Monitor, Oregon

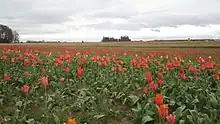
Tulips at the annual Wooden Shoe Tulip Festival, held at the Wooden Shoe Tulip Farm in Monitor, Oregon

"Oregon Geographic Names" (OGN) states that a local story about the possible origin of the name "Monitor" is that it is derived from a type of flour mill, the Monitor mill, in use in the early days of the community. In 1990, however, a descendant of one of the owners of the mill told "OGN"'s compiler that the mill was named after the Civil War ironclad warship the USS "Monitor". Furthermore, the community of Monitor did not exist until 1869, when the post office was established, and this was apparently the first use of the name for the locality. Thus, it is more likely the community was named after the ship.